War Industries Commission

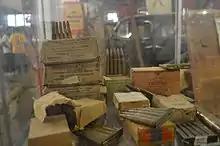
Boxes of 50 ammunition cartridges for the 7mm Mauser 93 rifle, manufactured by the Catalan war industries.

A total of 566,442 fuses were made by melting and rolling about 1,200 tons of brass bar.